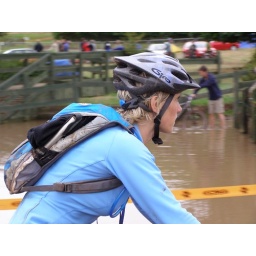
girl in blue